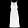
Label: Dress